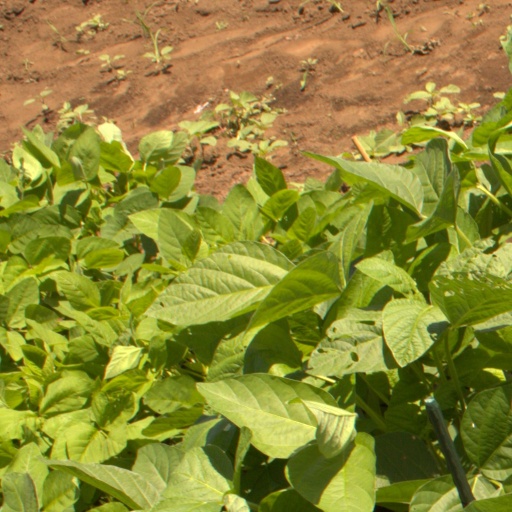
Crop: soybean